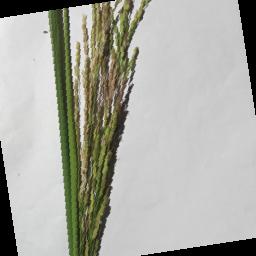
Label: Rice___Neck_Blast